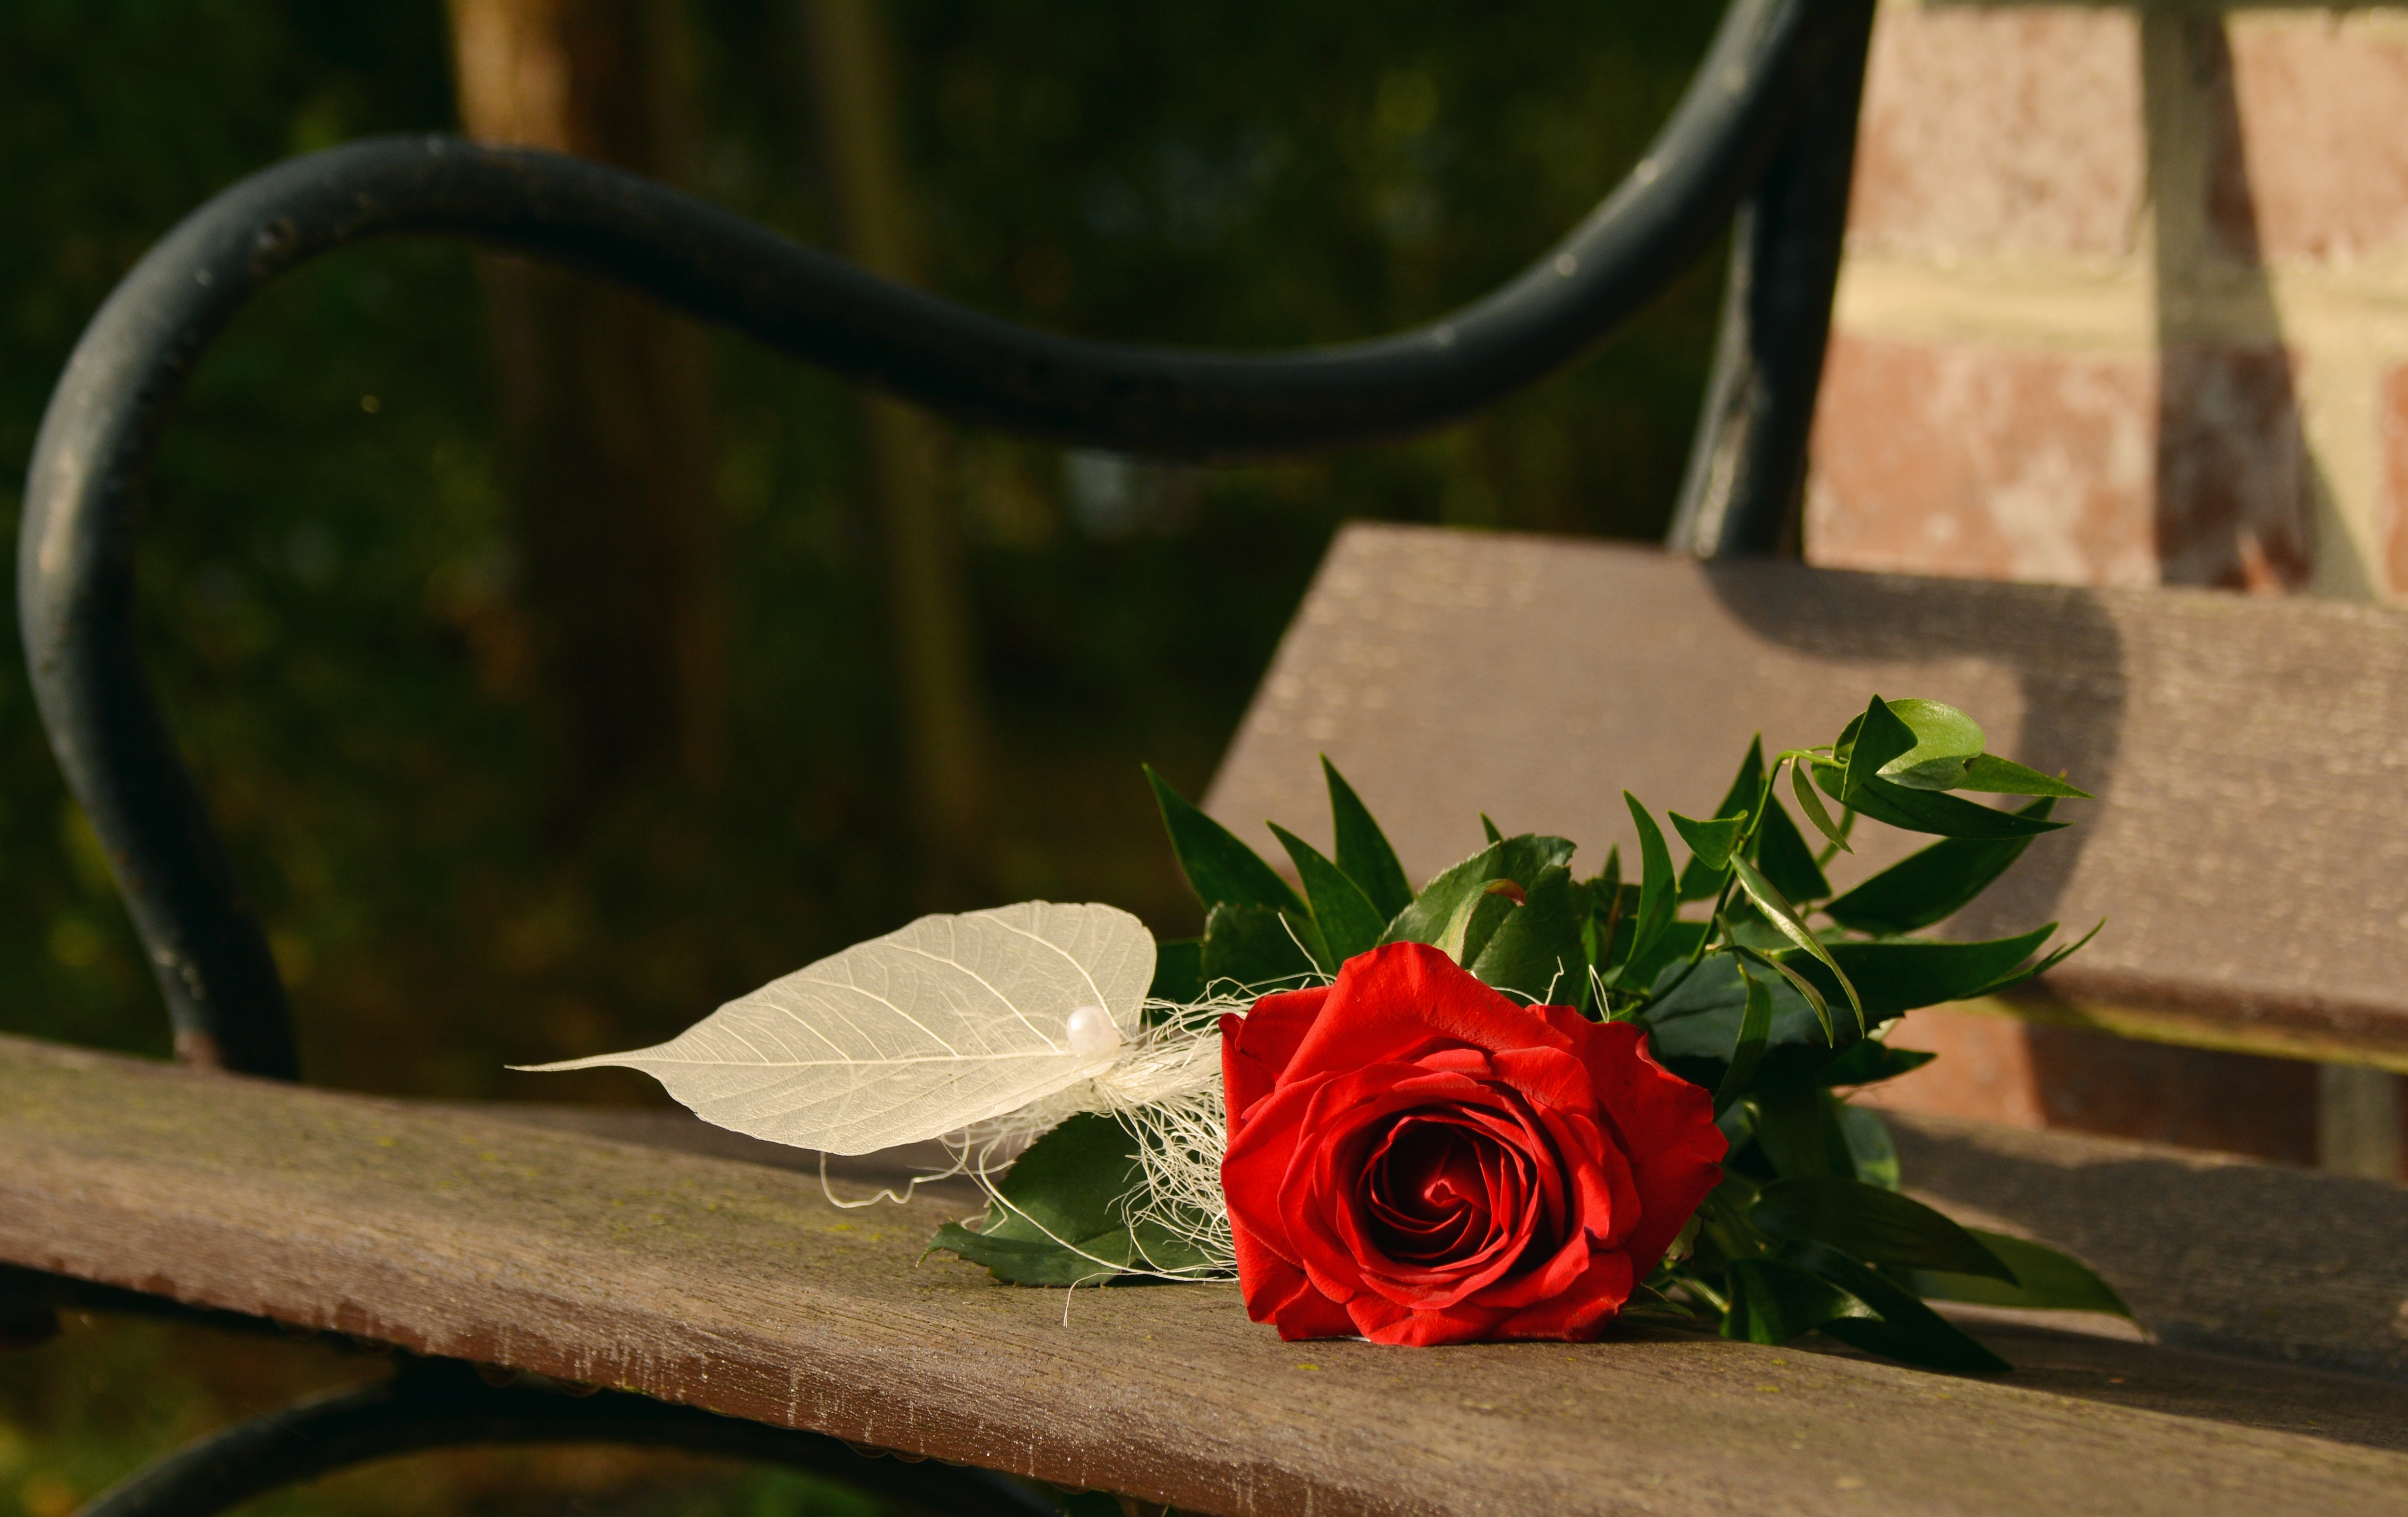
branch, plant, leaf, flower, rose, green, red, romantic, flora, red rose, close up, bank, birthday, greeting, floristry, congratulate, macro photography, valentine's day, flowering plant, mother's day, land plant